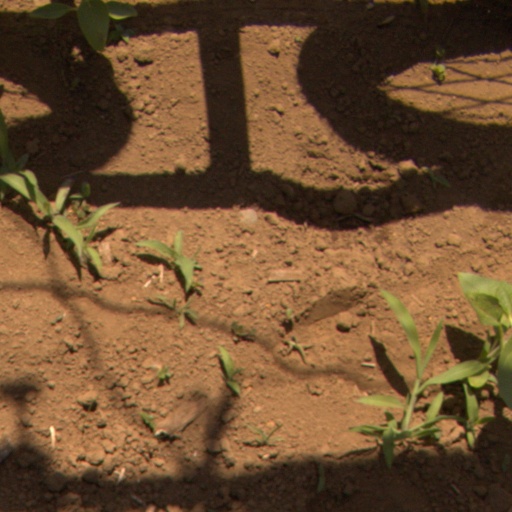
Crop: Jerusalem artichoke